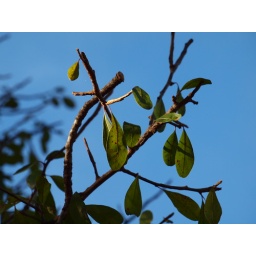
Some interesting leaves I noticed in Anadarko. I like the contrast between the green and brown of the plant and the bright blue sky.